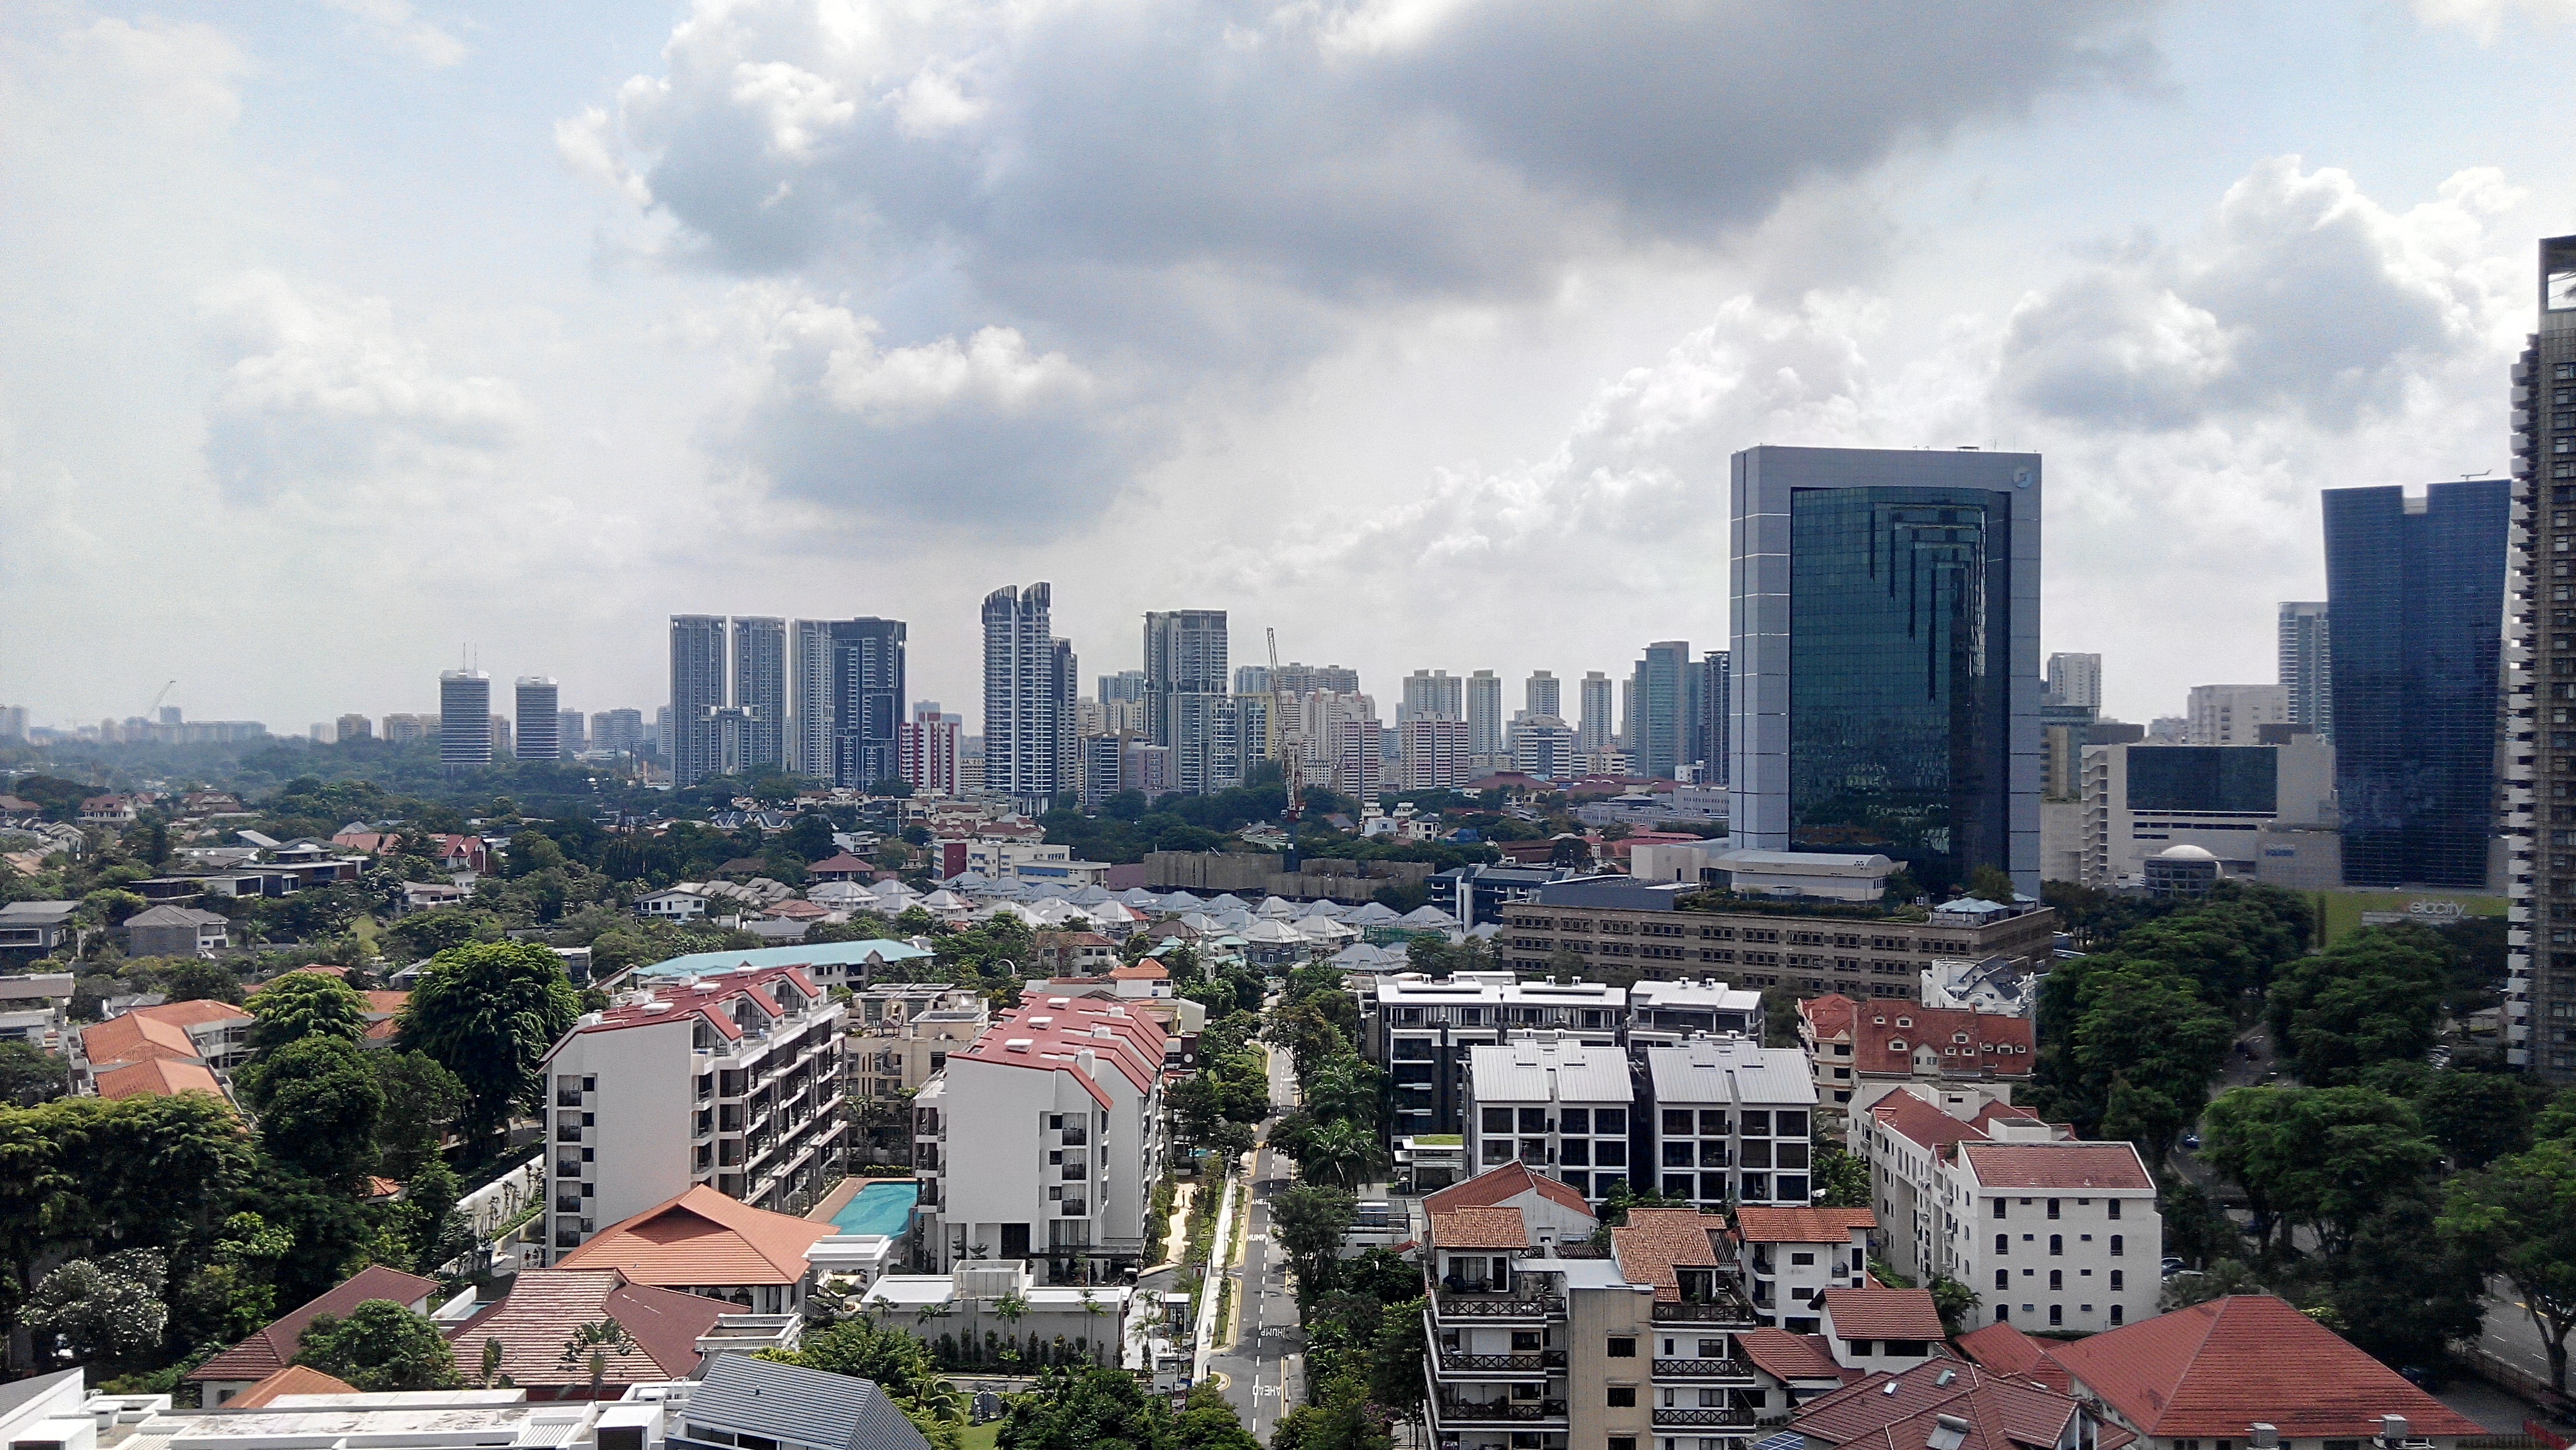
skyline, photography, city, skyscraper, cityscape, panorama, downtown, suburb, tower, landmark, tower block, metropolis, neighbourhood, bird's eye view, aerial photography, urban area, residential area, geographical feature, human settlement, atmosphere of earth, metropolitan area